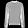
Label: Pullover